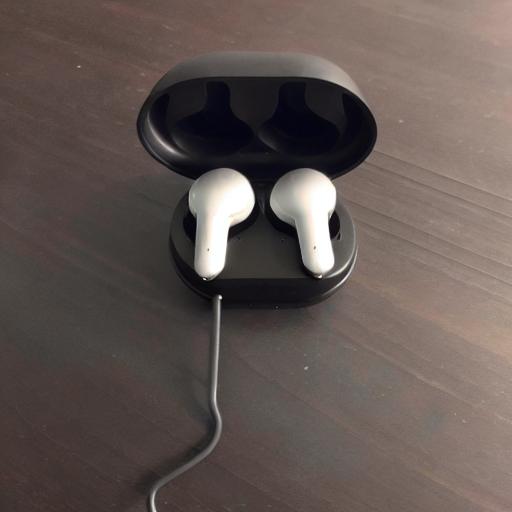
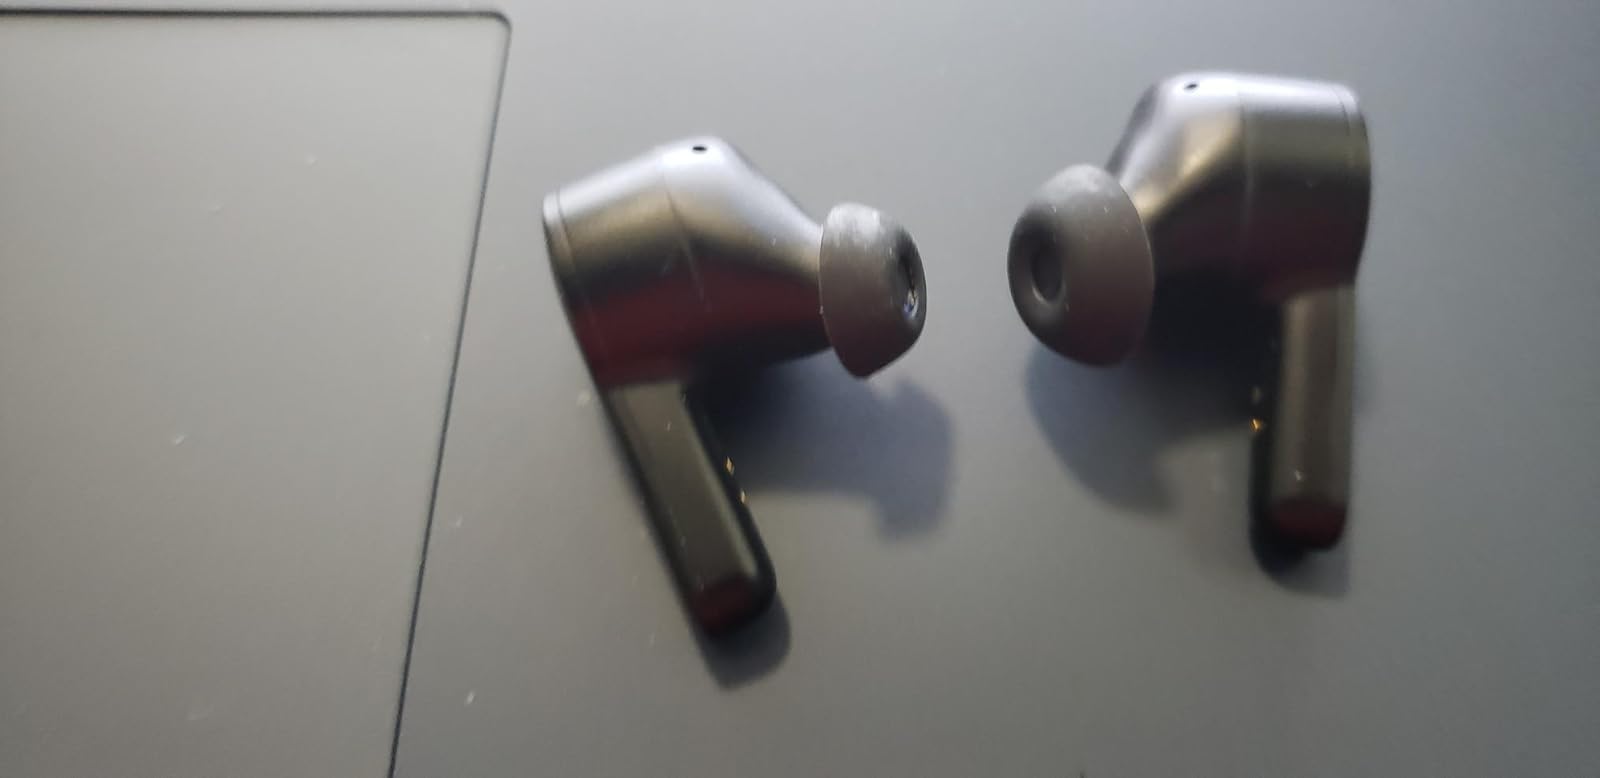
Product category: earbuds
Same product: no